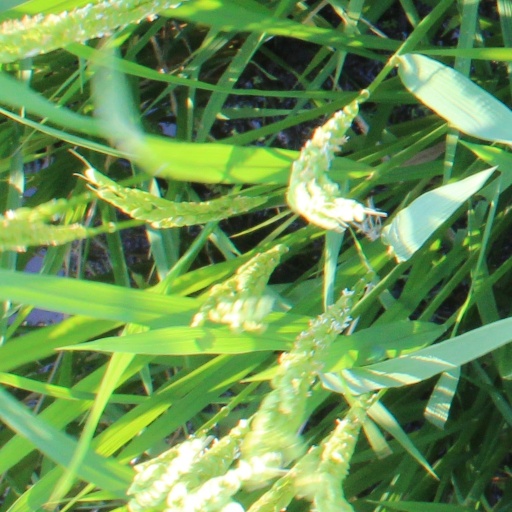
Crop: rice